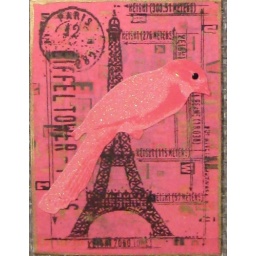
traded to Tammy.. received the bird &amp;amp; back ground paper in trade.. thank you.